Denver Museum of Nature and Science

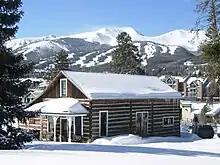
Edwin Carter Log Cabin Naturalist Museum ( 1875), Breckenridge, Colorado

In 1868, Edwin Carter moved into a tiny cabin in Breckenridge, Colorado, to pursue his passion, the scientific study of the birds and mammals of the Rocky Mountains. Almost single-handedly, Carter assembled one of the most complete collections of Colorado fauna then in existence.